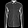
Label: Shirt